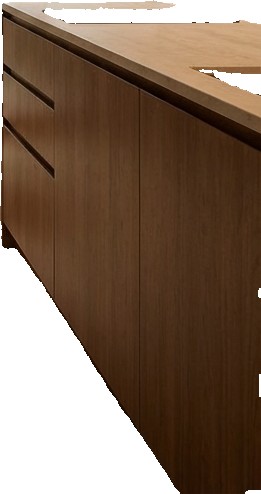
Surface category: worktop